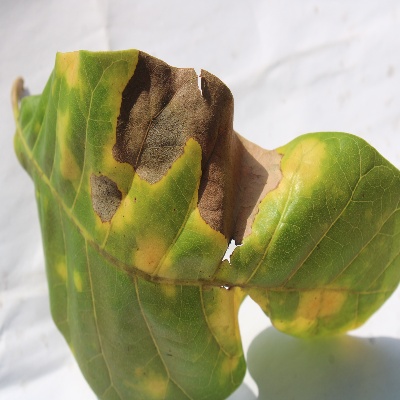
Crop: Cashew
Condition: anthracnose